Estádio 1º de Maio

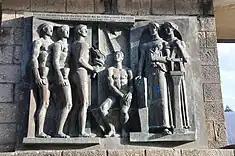
The relief sculpture with the inscription, "...discipline of physical culture...[to] benefit...Portugal"

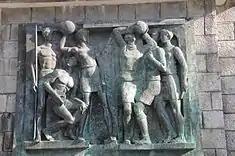
Sculpted bronze panel quoting Camões

The urban structure is implanted harmoniously along a slope from the terrain, rounding the E.N. 101 national roadway and matte of vegetation that constituted the "Parque de Campismo" and "Parque da Ponte".